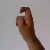
The image shows a hand gesture representing the letter 'X' in Indian Sign Language.